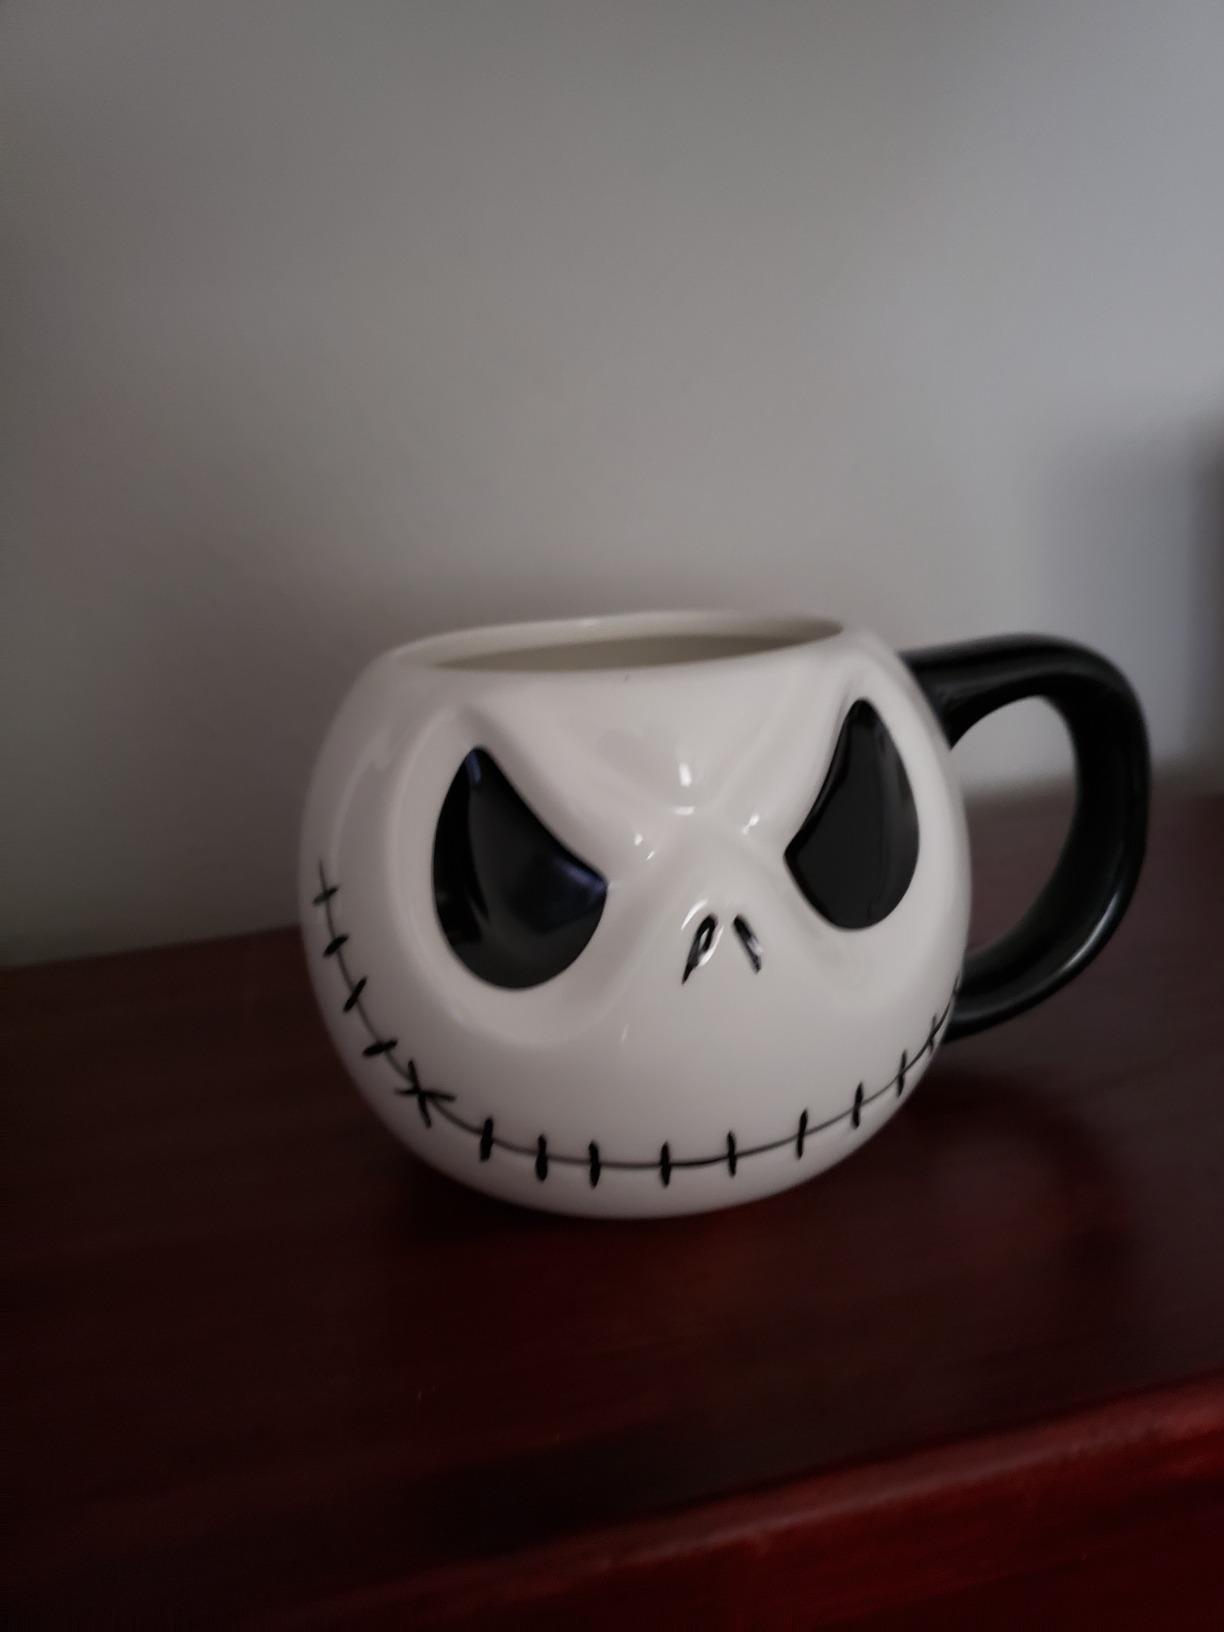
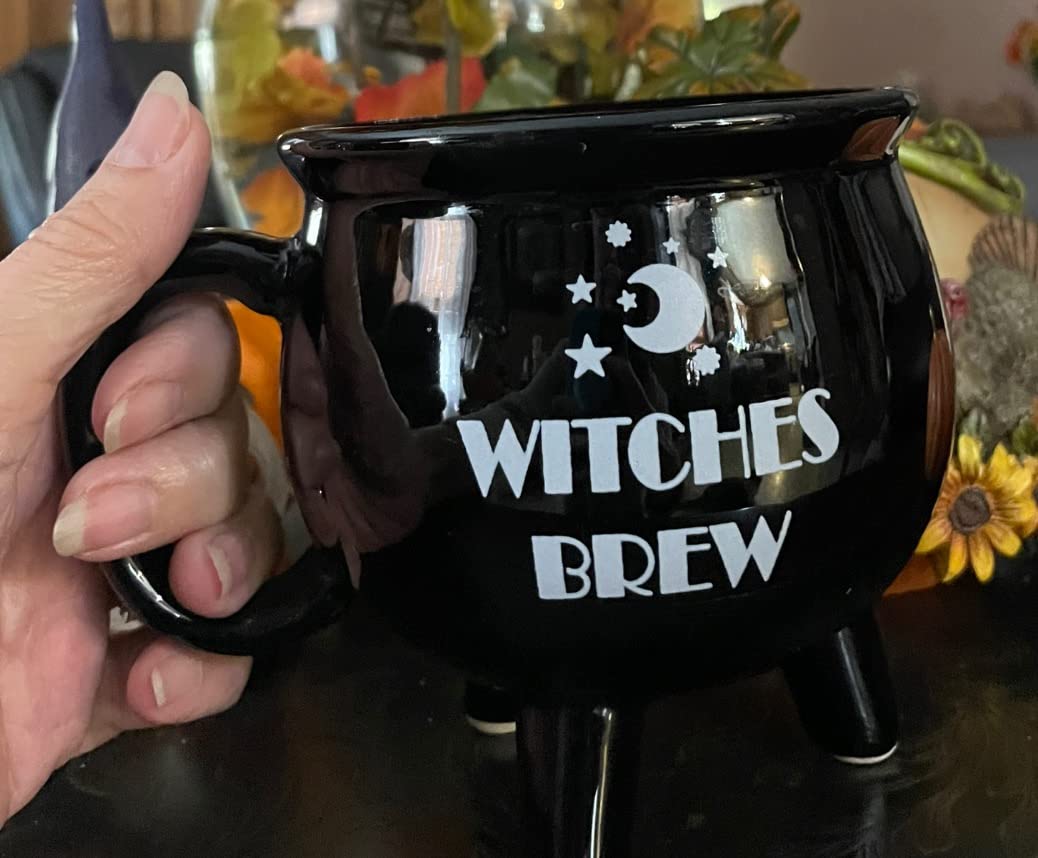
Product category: items_mug
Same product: no